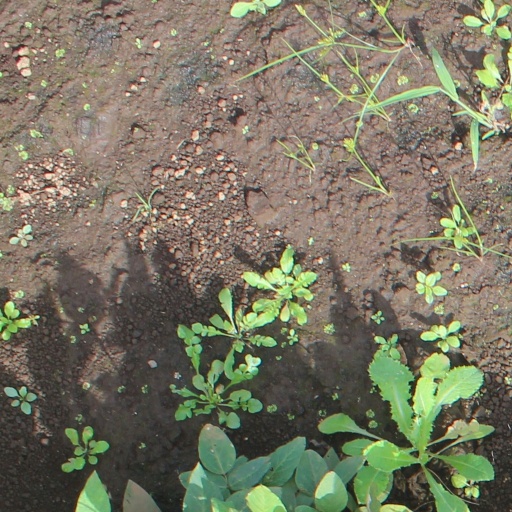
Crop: soybean